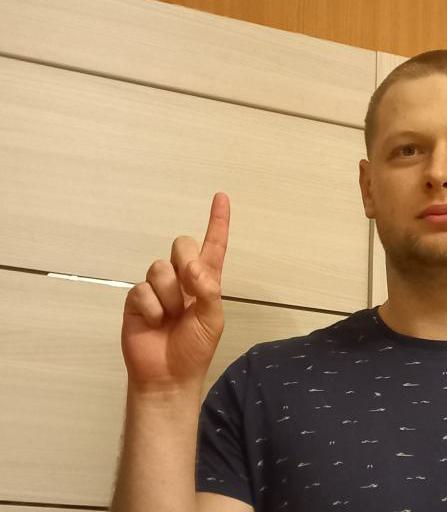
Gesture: one